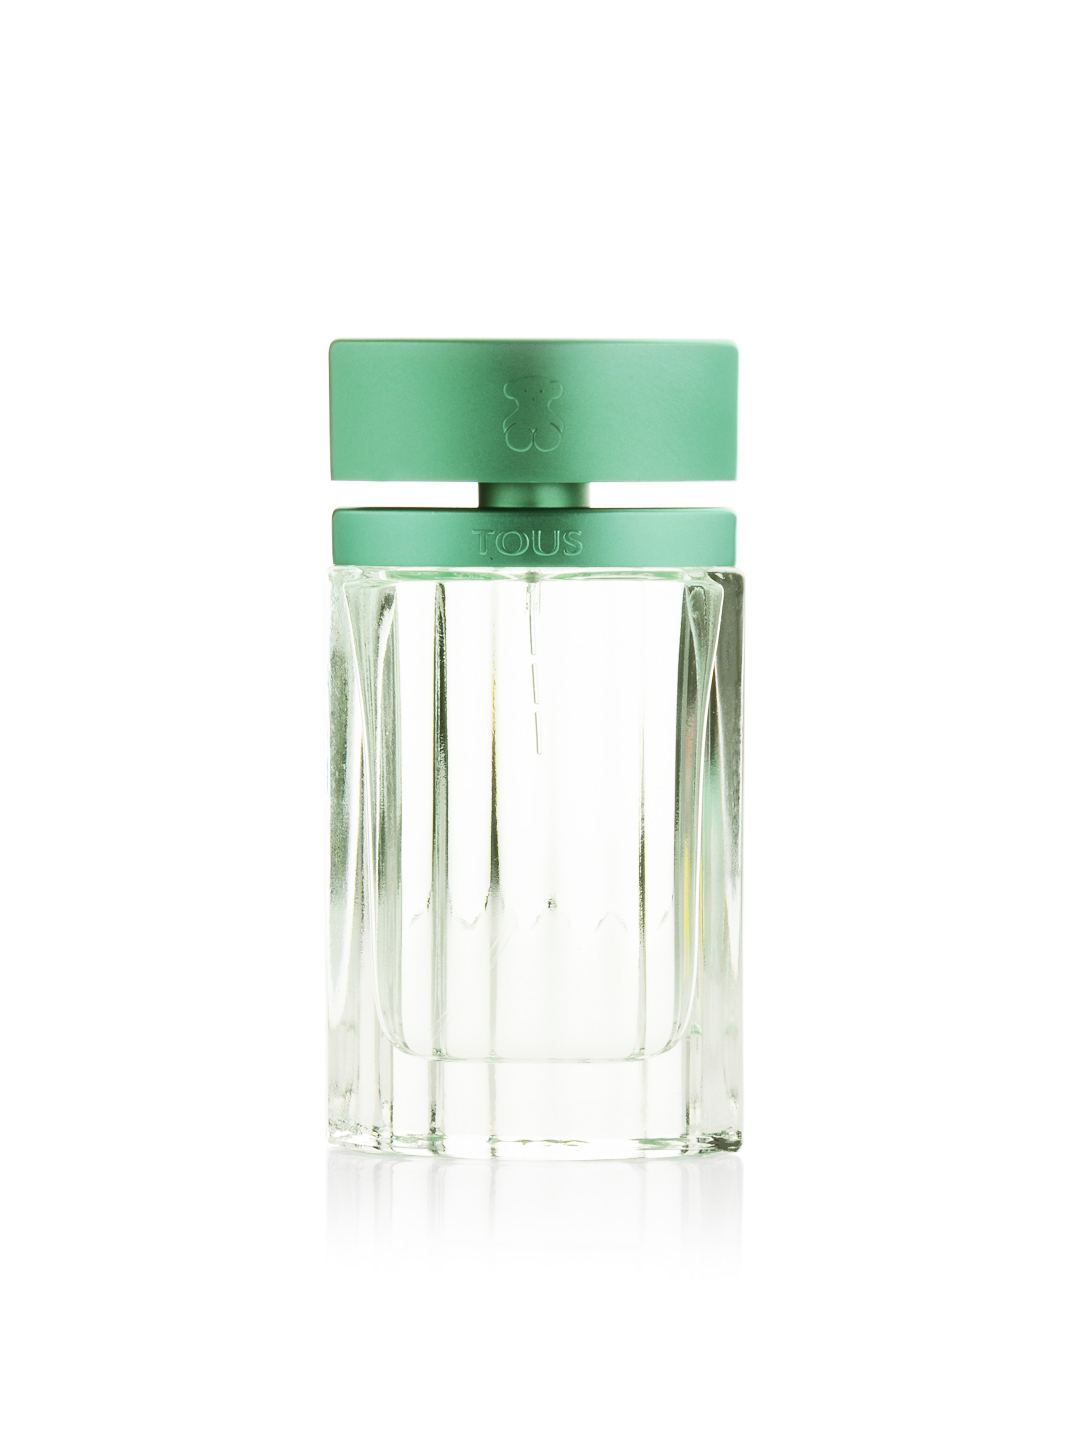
TOUS Women Leau Eau De Toilette 50 ml
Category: Personal Care / Fragrance / Perfume and Body Mist
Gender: Women
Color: Green
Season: Spring 2017
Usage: Casual